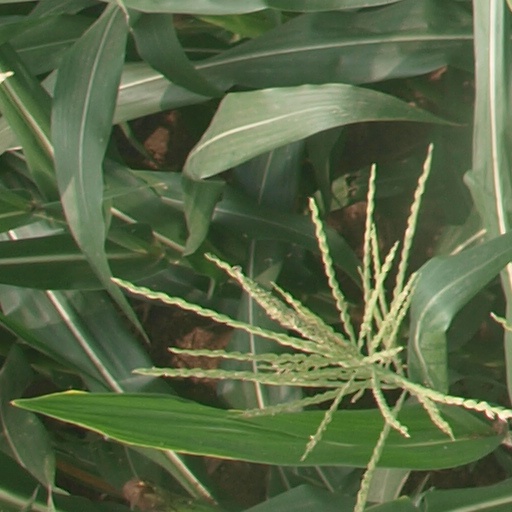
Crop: maize; corn